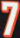
Number: 7